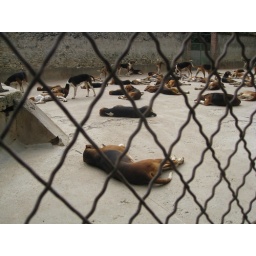
alive dogs locked up in a castle in the Loire Valley in France